Heckscher State Parkway

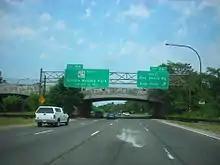
Exit 41 of the Southern State Parkway, which was built to support connections with the proposed Heckscher State Parkway

A two-lane highway providing access from NY 27A to Heckscher State Park was constructed in 1929. This highway became the basis for what eventually became the Heckscher State Parkway. Plans for the parkway called for it to extend northwest to a junction at Bay Shore Road in West Islip, where the Heckscher, Southern, Sagitkos and Captree Parkway (now the Robert Moses Causeway) would meet. Thus, when the extension of the Southern State Parkway opened in November 1949, the junction was built to accommodate the proposed Heckscher Parkway. In 1952, the state acquired the W. Bayard Cutting estate in Great River. Projections made at this time called for the Heckscher Parkway to be constructed by 1954 so the Cutting land could be turned into an arboretum.